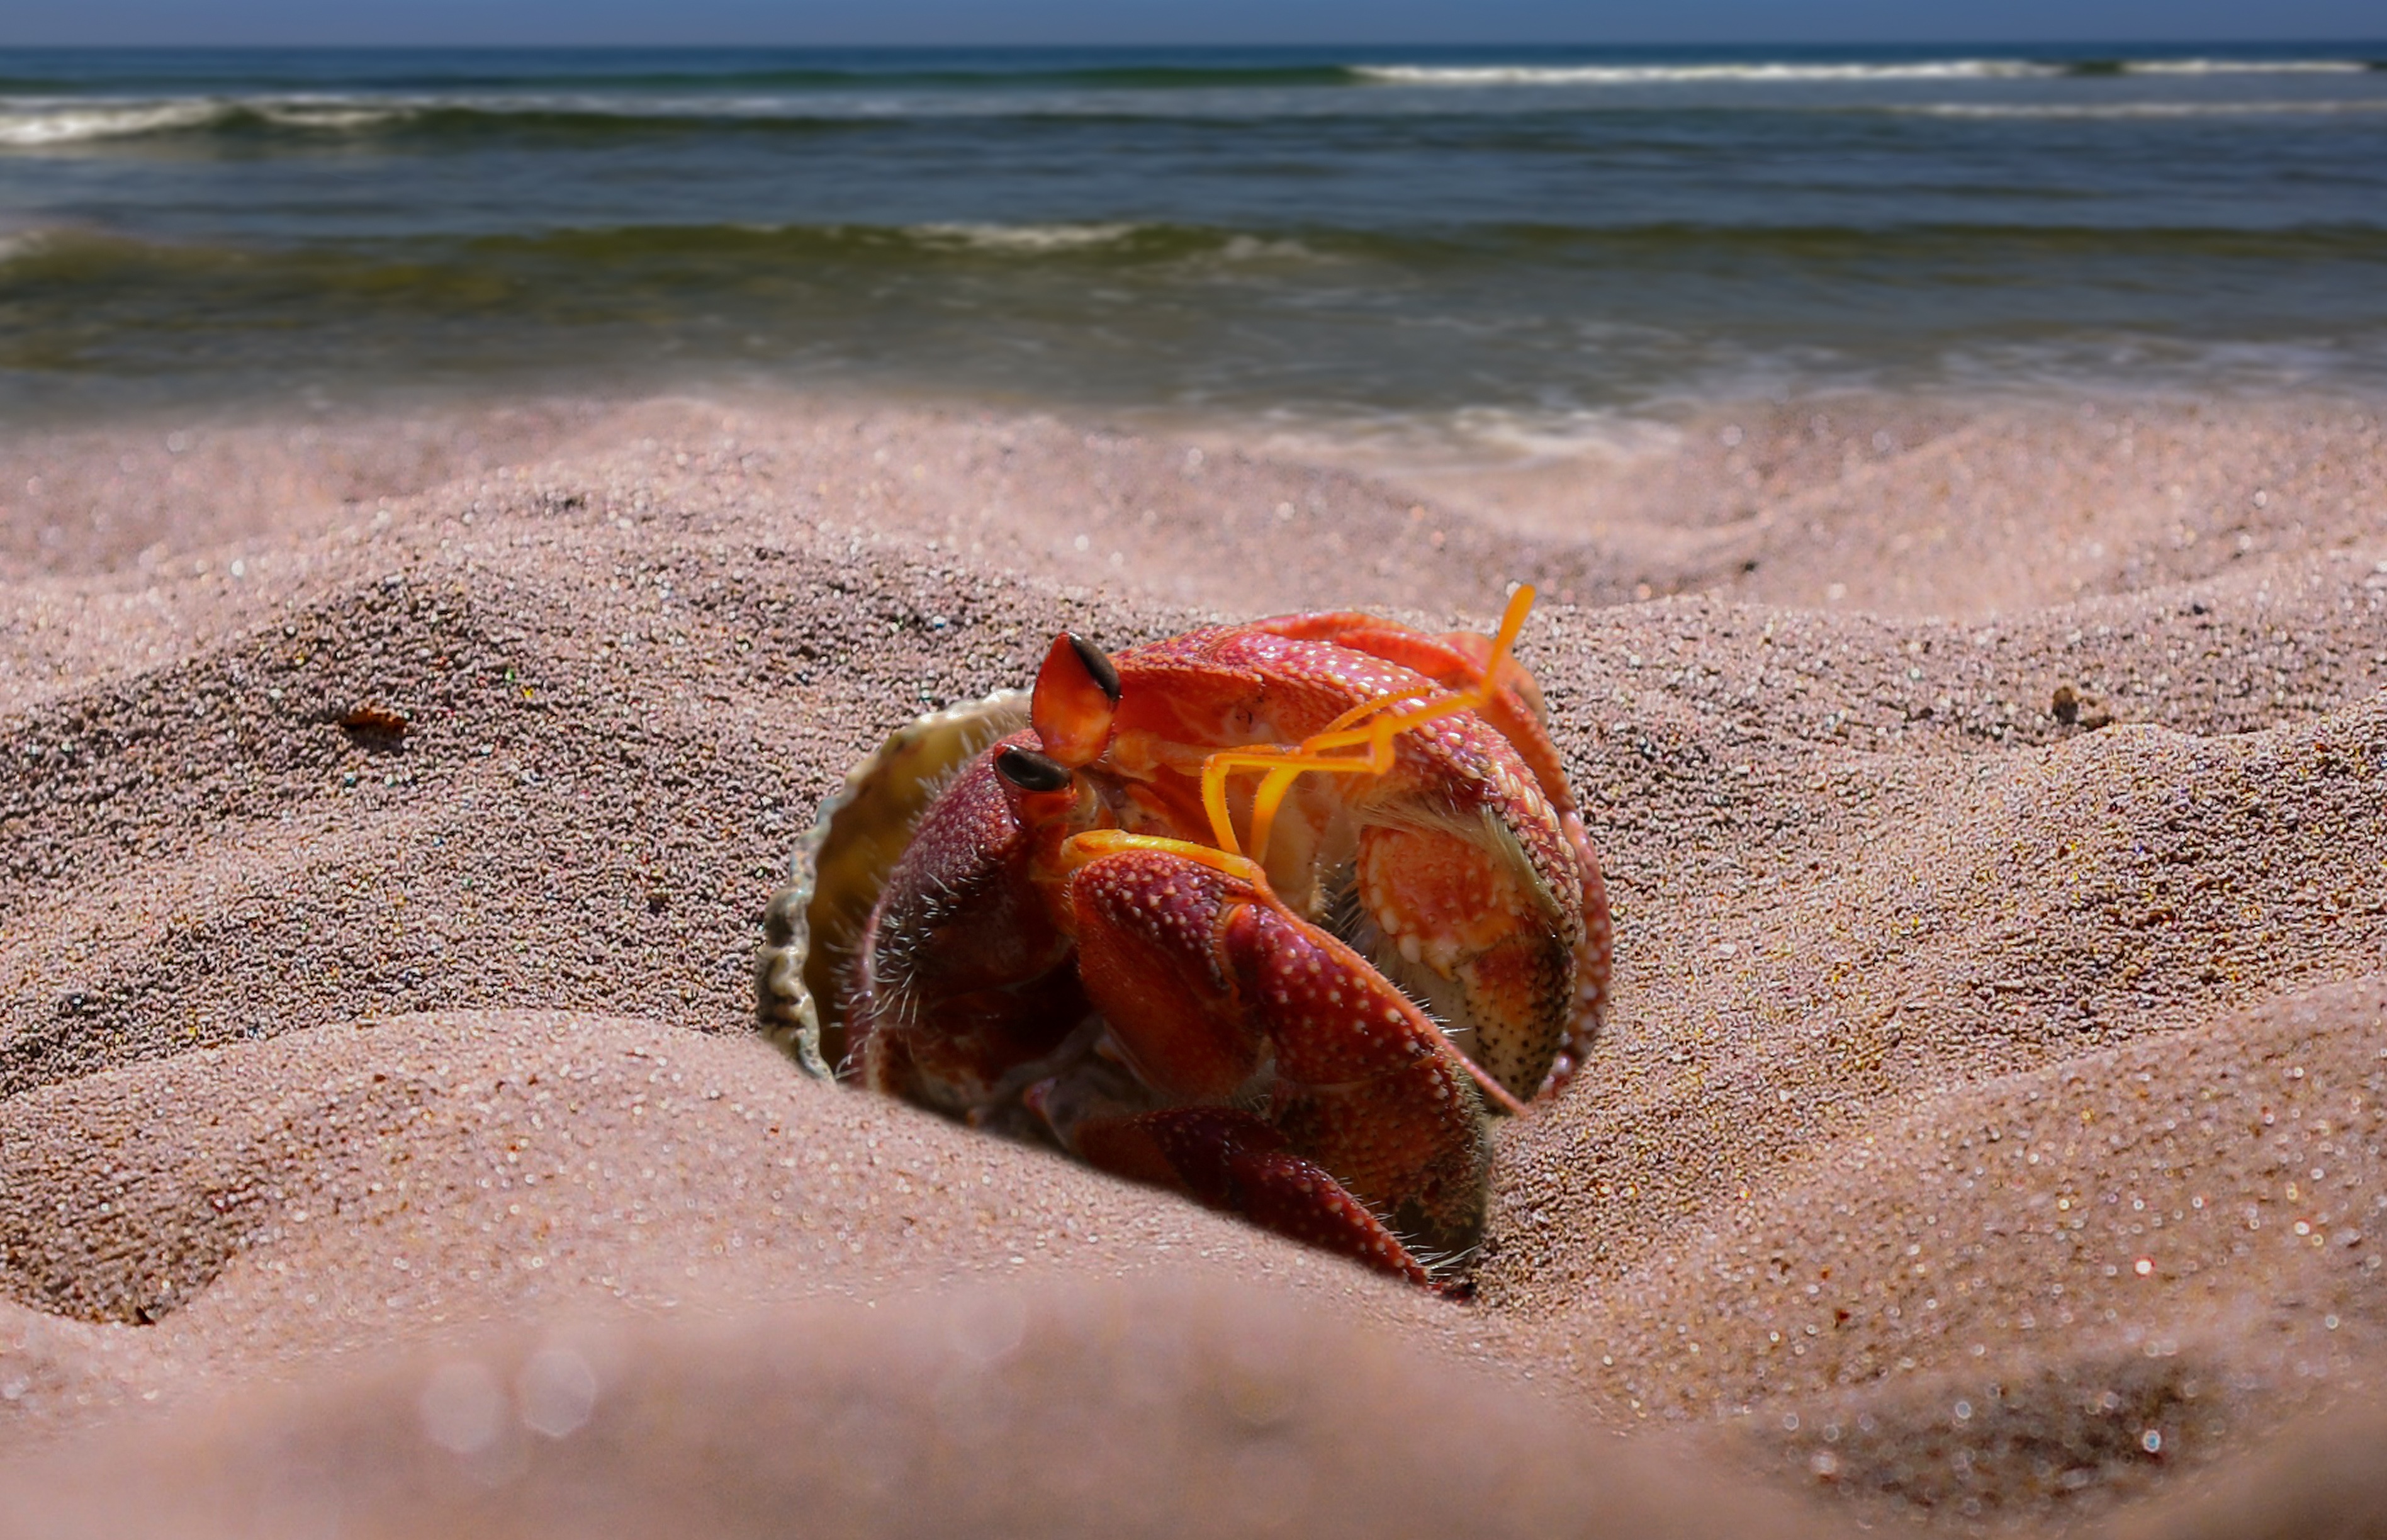
beach, sea, nature, sand, leaf, animal, wildlife, food, seafood, fauna, crab, invertebrate, close up, hermit crab, cancer, scissors, macro photography, decapoda